TT33 (tomb)

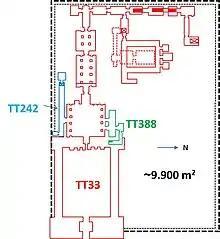
Floor plan of the area of TT33, TT242, TT388

Although it was open when Richard Pocoke visited the area in 1737 (he thought it was a subterranean palace) it was more fully examined and excavated in 1881 by Johannes Dümichen from the University of Strasbourg. Located not far from Deir el-Bahari, it is larger than most of the more famous pharaohs' tombs that are found in the necropolis. It is composed of twenty-two rooms connected by long corridors and distributed on three levels extending twenty metres below the level of the ground.